Institut Français d'Indonésie

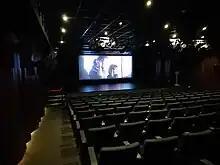
Auditorium of IFI Jakarta in Thamrin.

IFI is organizing several events, like regular film screenings (Ciné-Macet), concerts (Supersonik), seminars, discussions and dance performances. It also hosts numerous festivals, like Europe on Screen, 100% Manusia Film Festival or Madani Film Festival.